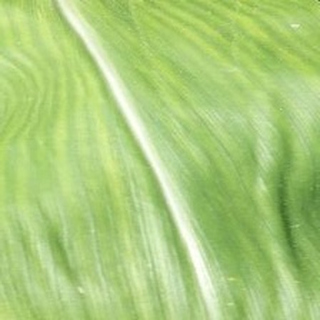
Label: healthy_corn